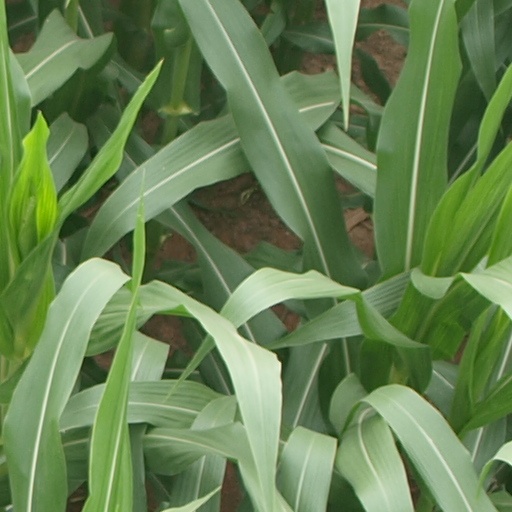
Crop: maize; corn